Santuario Mártires de Cristo Rey light rail station

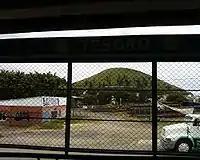
Tesoro light rail station before being renamed

The original name of the station was "Tesoro light rail station" due to its proximity to the intersection of Avenida del Tesoro, which leads to the homonymous hill. The name change was made by the Government of Jalisco in the six-year period 2007–2013, under the influence of the Archdiocese of Guadalajara, to encourage "religious tourism" to the sanctuary in honor of the Mexican Martyrs. Its original logo was the image of a chest with coins, representing a treasure.